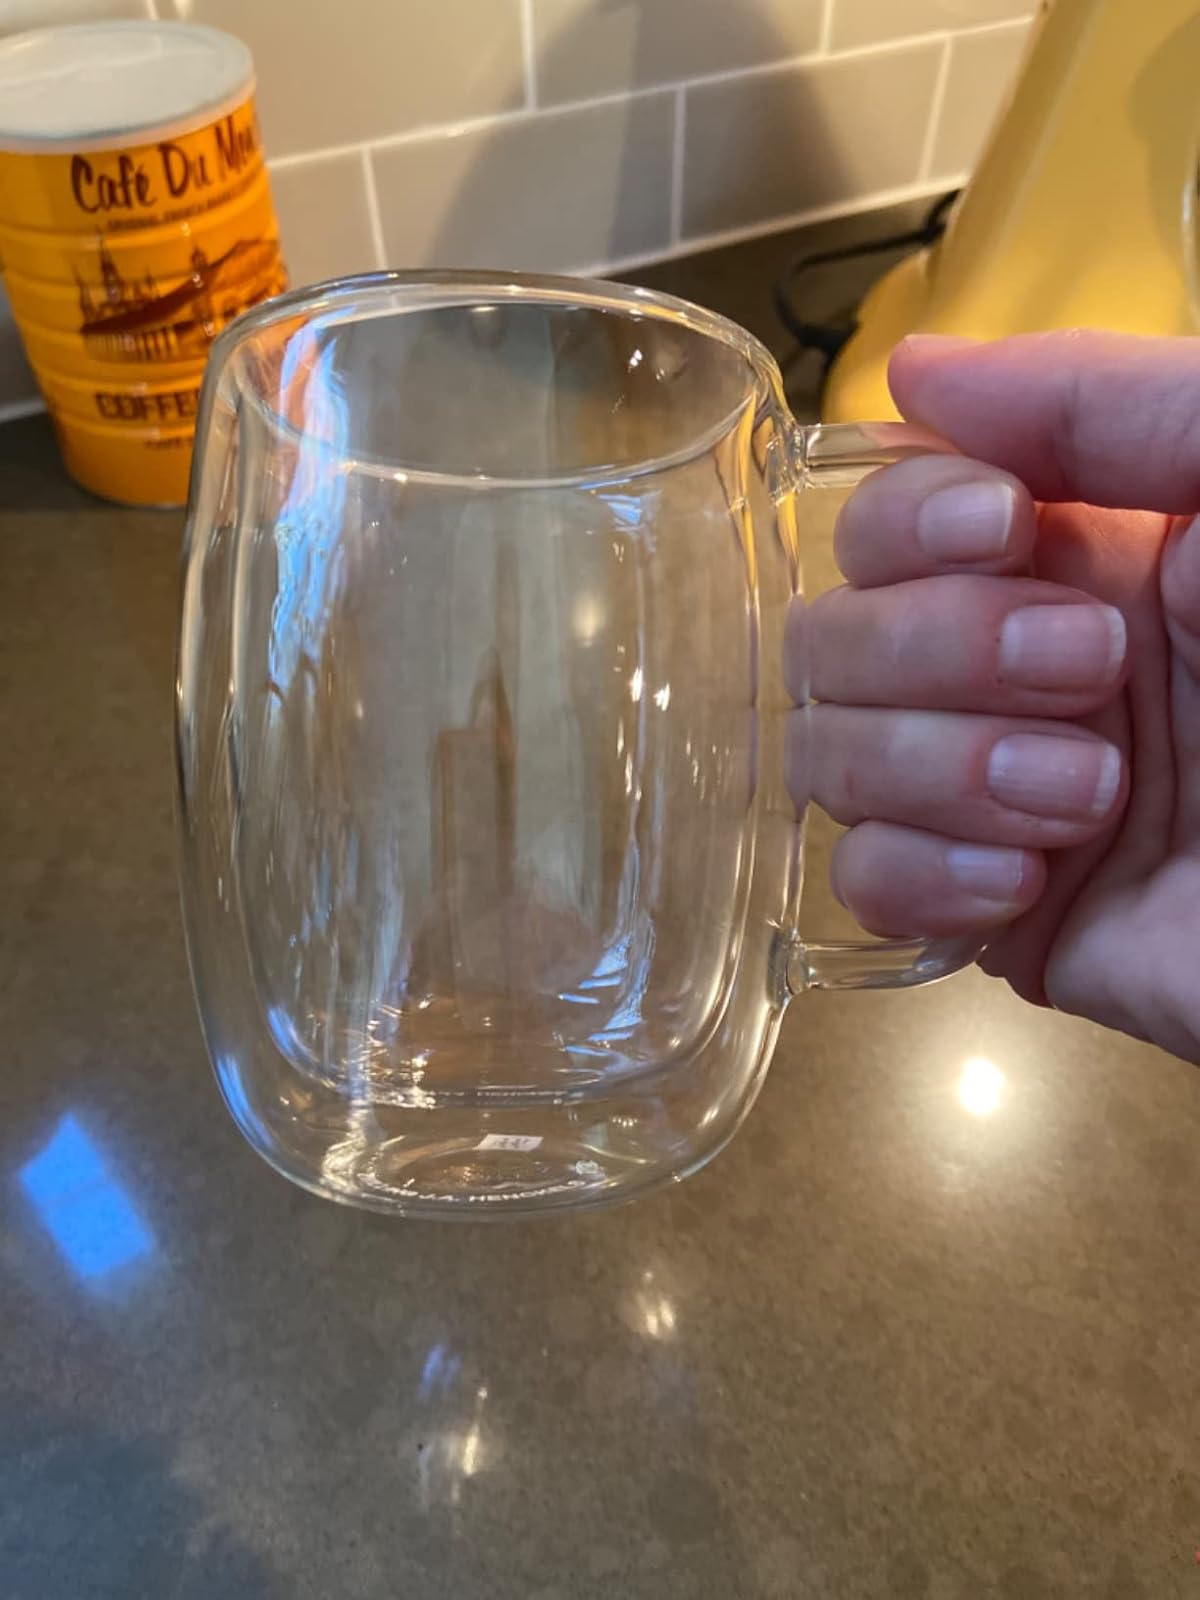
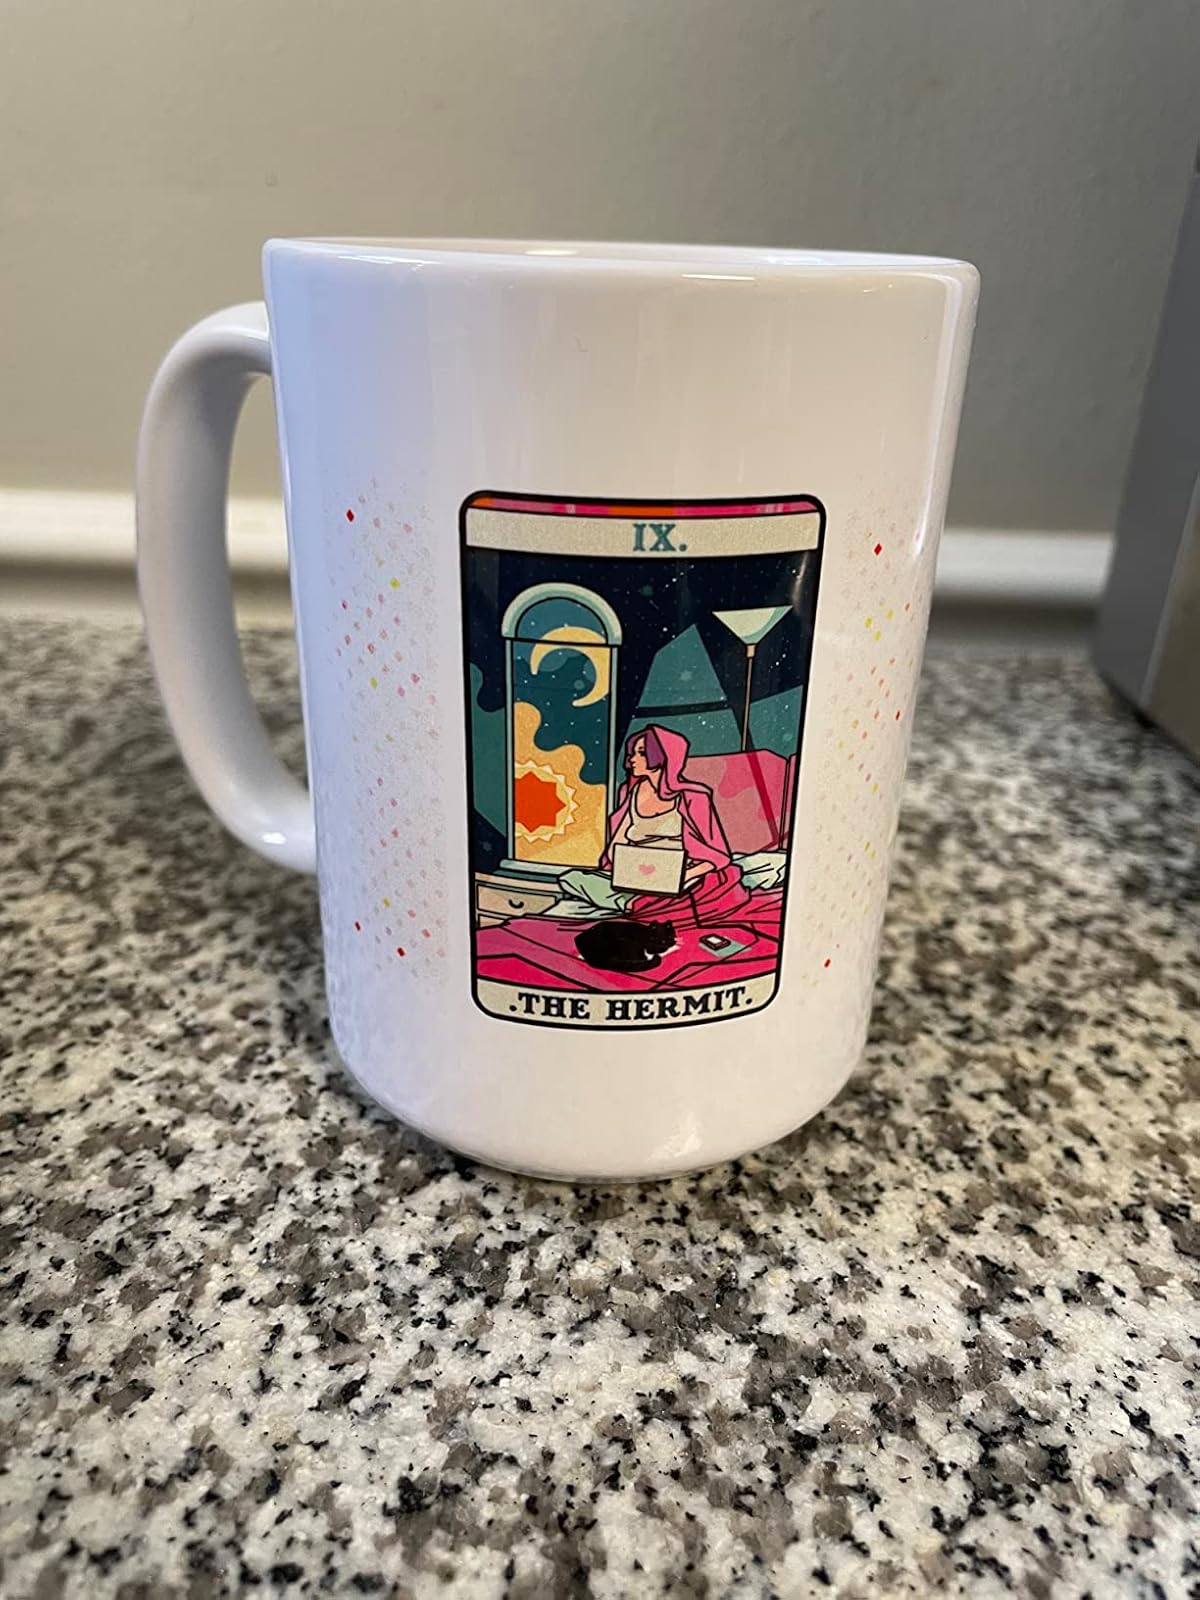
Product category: items_mug
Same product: no